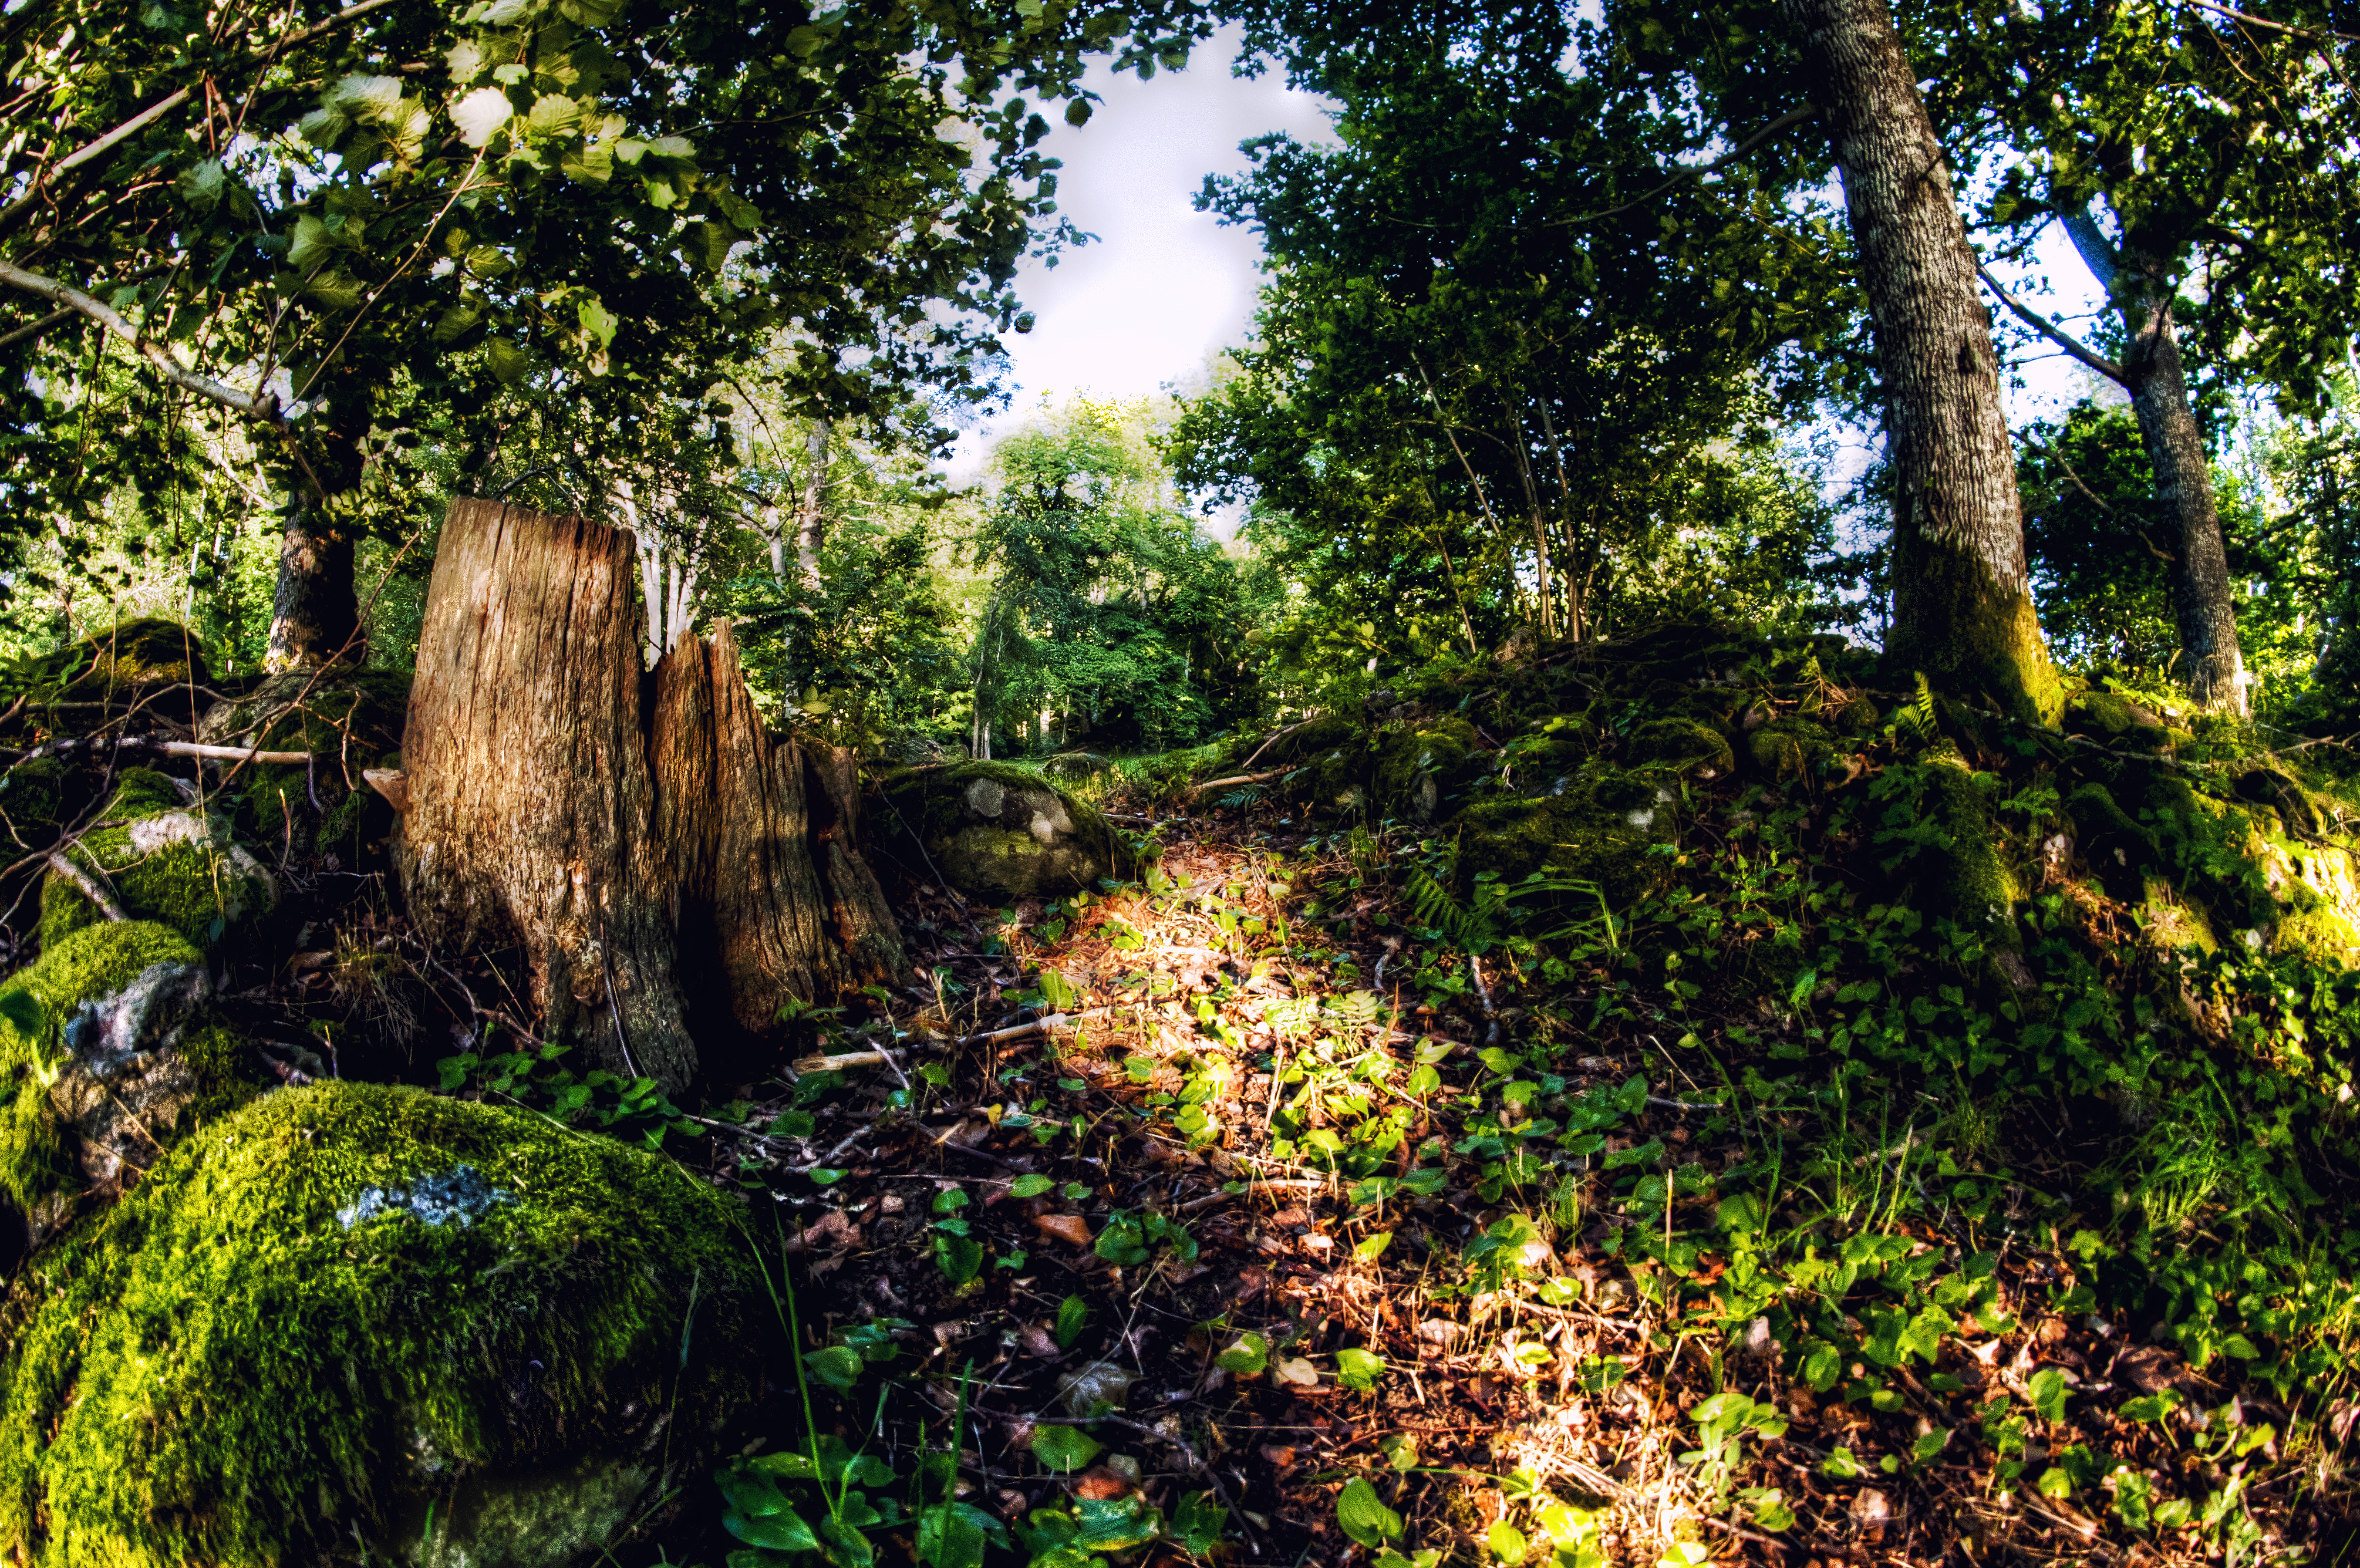
landscape, tree, nature, forest, grass, plant, sunlight, leaf, flower, stream, green, jungle, autumn, park, botany, garden, flora, vegetation, rainforest, woodland, habitat, rural area, natural environment, woody plant